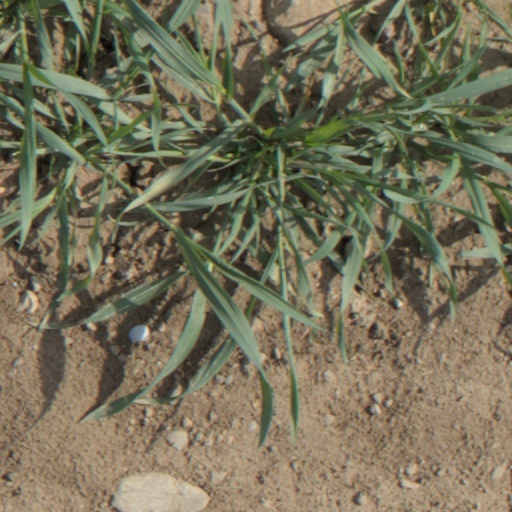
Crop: wheat